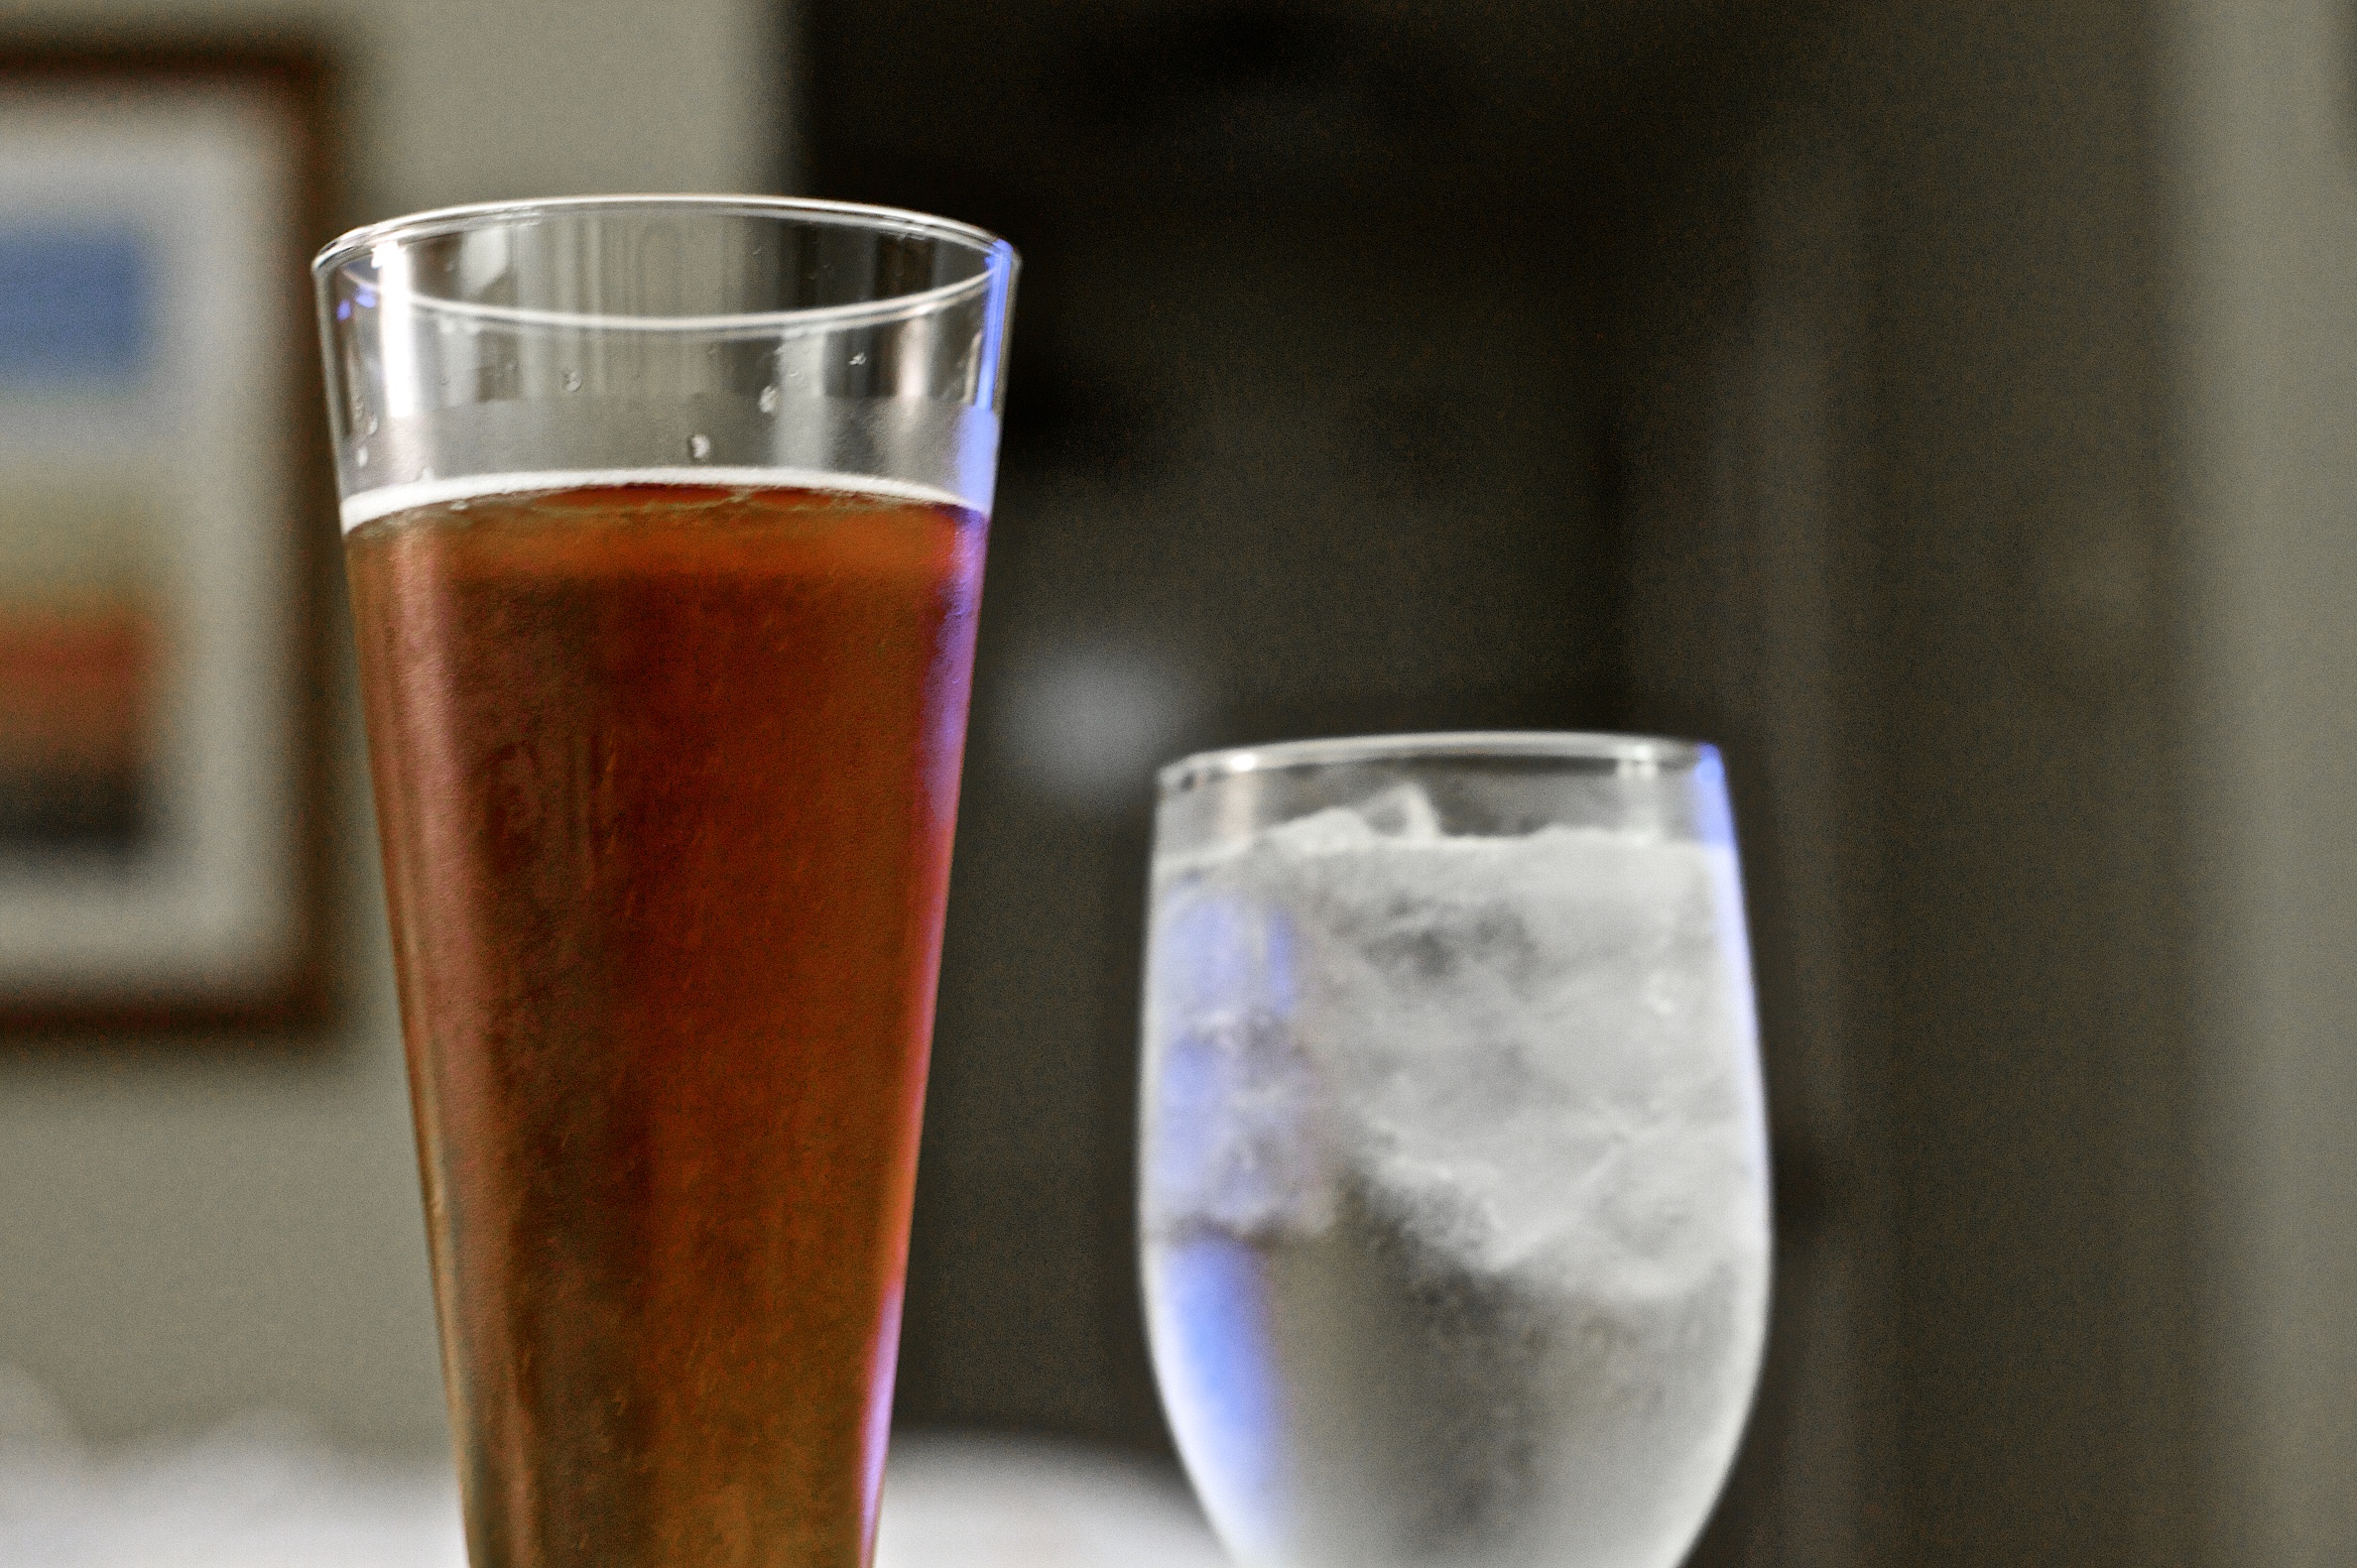
drink, beer, cocktail, alcoholic beverage, distilled beverage